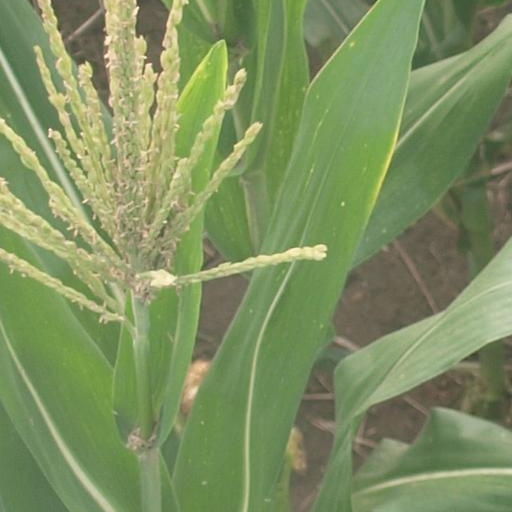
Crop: maize; corn